2005 United States Grand Prix

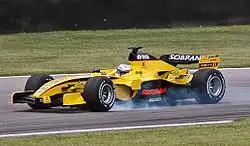
Jordan driver Narain Karthikeyan locking his brakes during qualifying

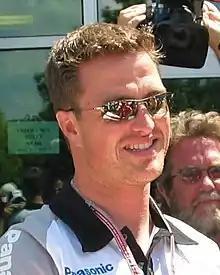
Ralf Schumacher at an autograph session before the practice session where he crashed in Turn 13.

During the afternoon's practice session on June 17, 2005, Ralf Schumacher, driving for Toyota, crashed badly in Turn 13 of the Indianapolis Motor Speedway road course, as a result of a left-rear tyre failure. He was unable to continue racing, and was replaced for the rest of the weekend by the team's test driver, Ricardo Zonta, who himself suffered a left-rear tyre failure during practice as well. Schumacher had crashed in the same spot as a result of a tyre failure the previous year, while driving for the Williams team, which led to a broken back.